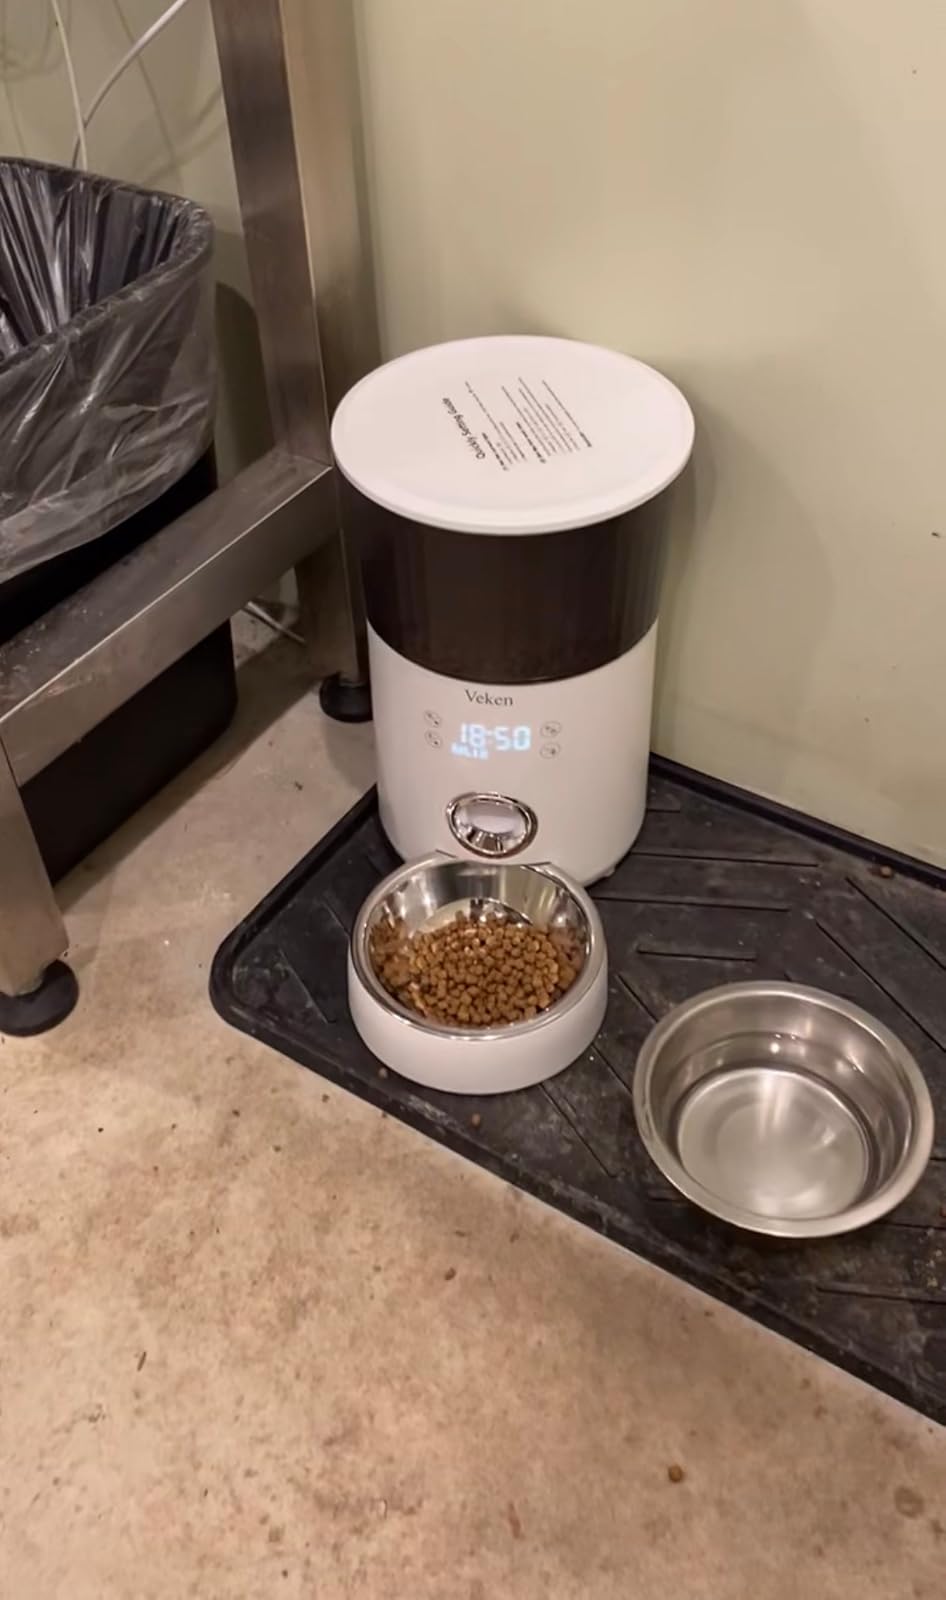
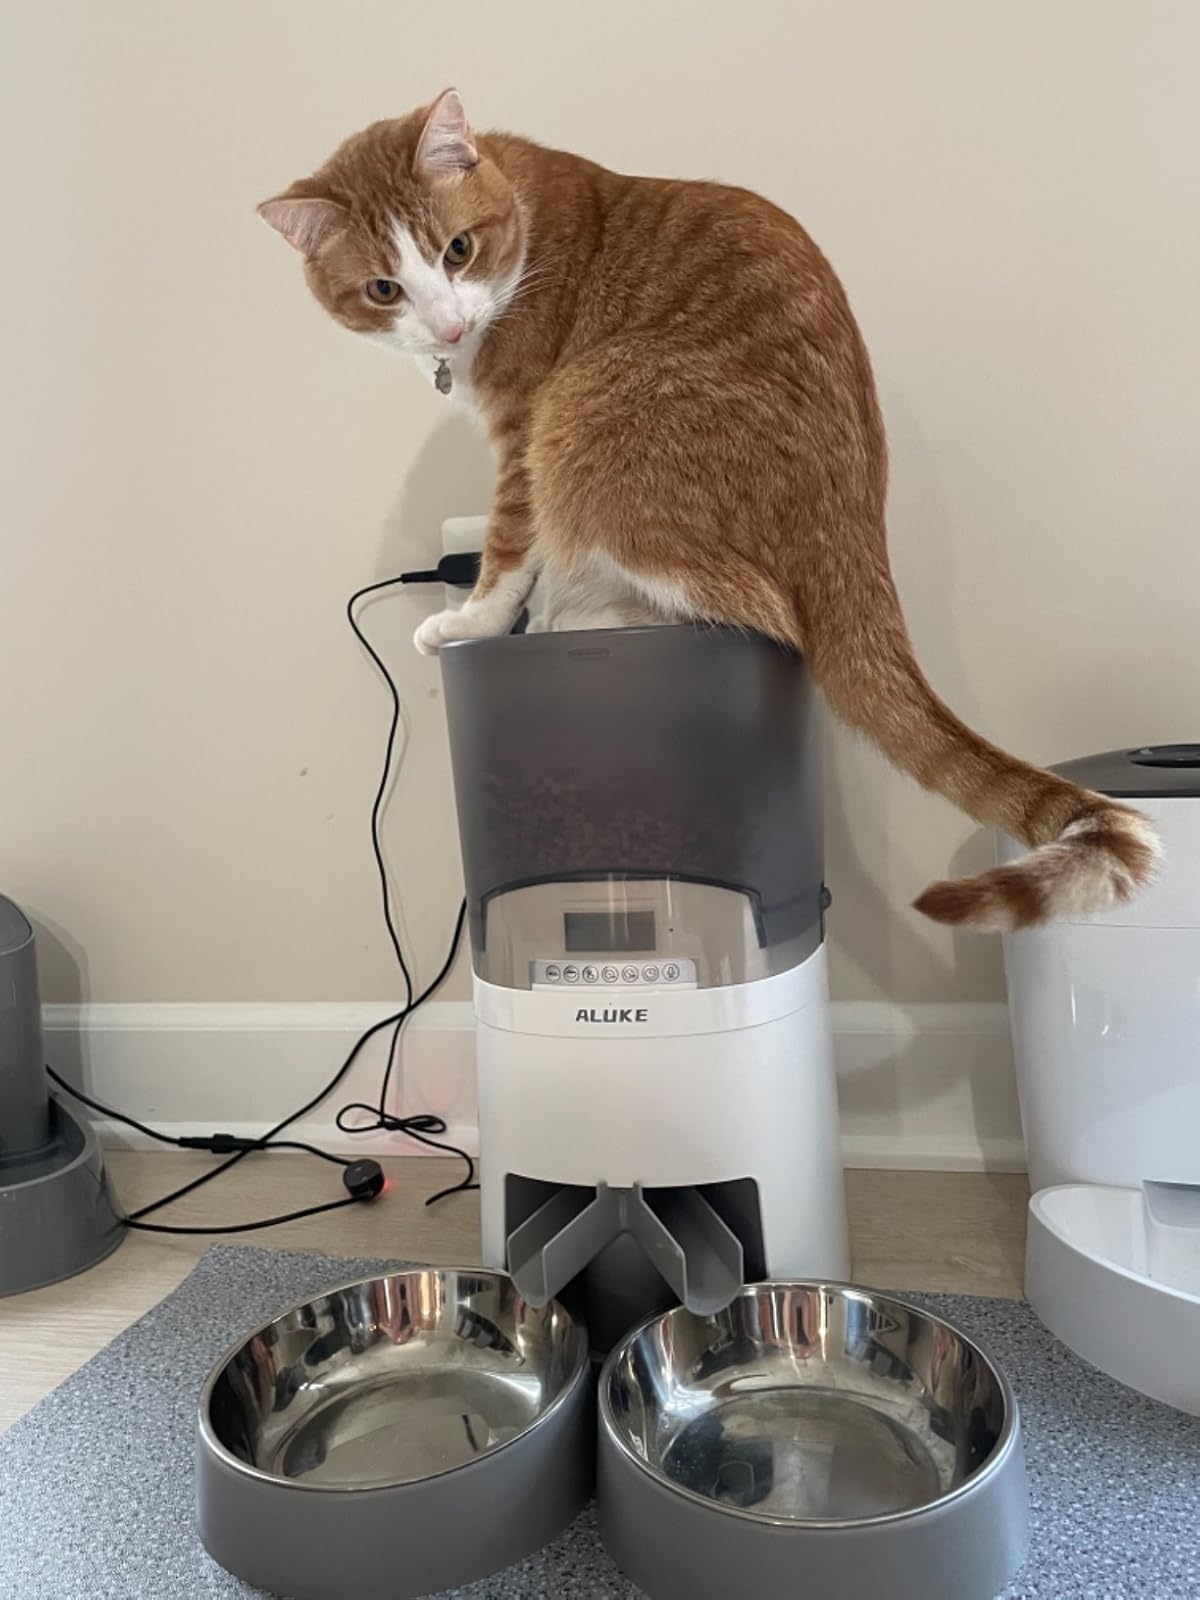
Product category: items_feeder
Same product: no